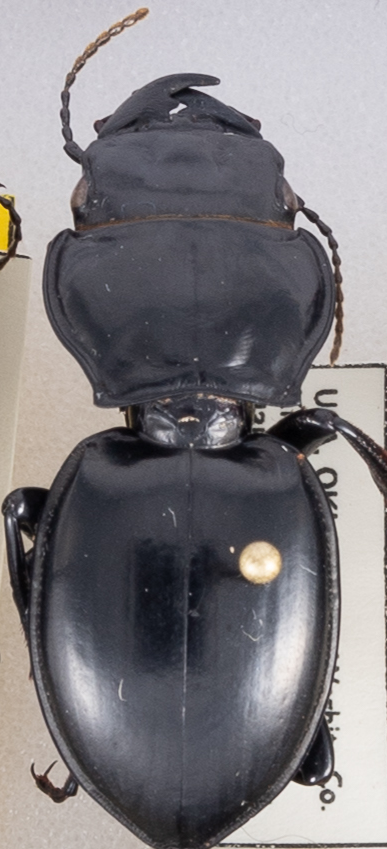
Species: Pasimachus californicus
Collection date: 2022-08-10
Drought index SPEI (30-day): -1.28
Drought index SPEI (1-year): -2.09
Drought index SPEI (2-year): -1.13